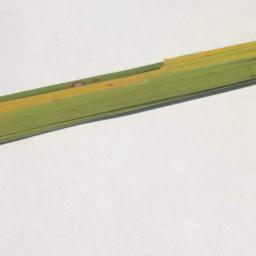
Label: Rice___Leaf_Blast